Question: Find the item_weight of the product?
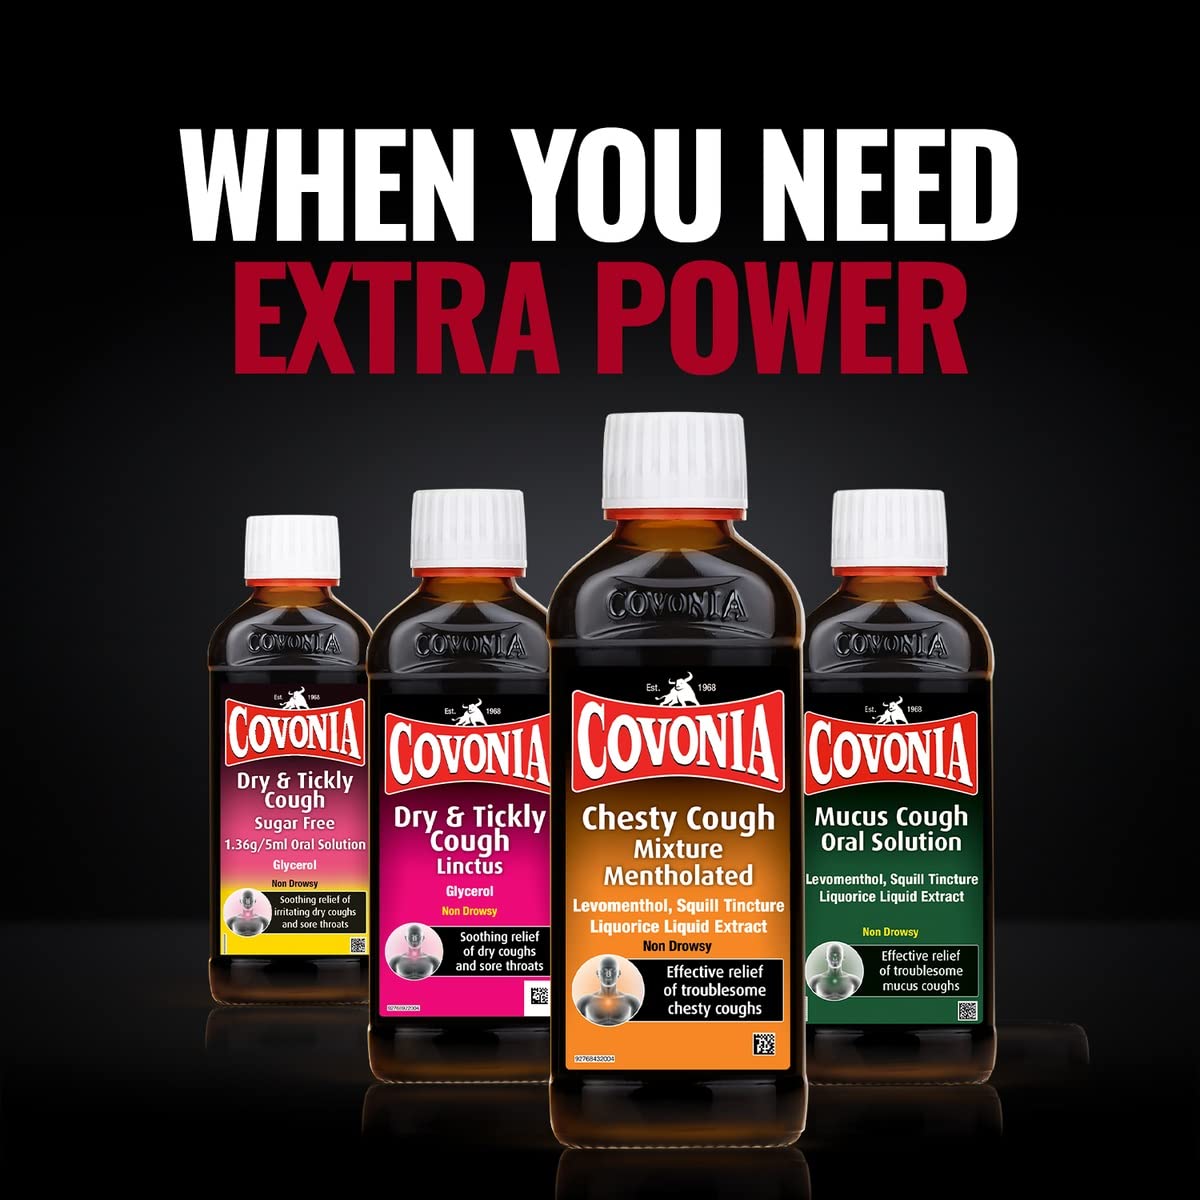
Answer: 1.36 gram